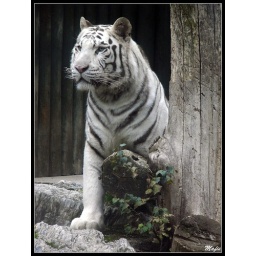
Paris standing near stub. Hes very nice tiger ^^